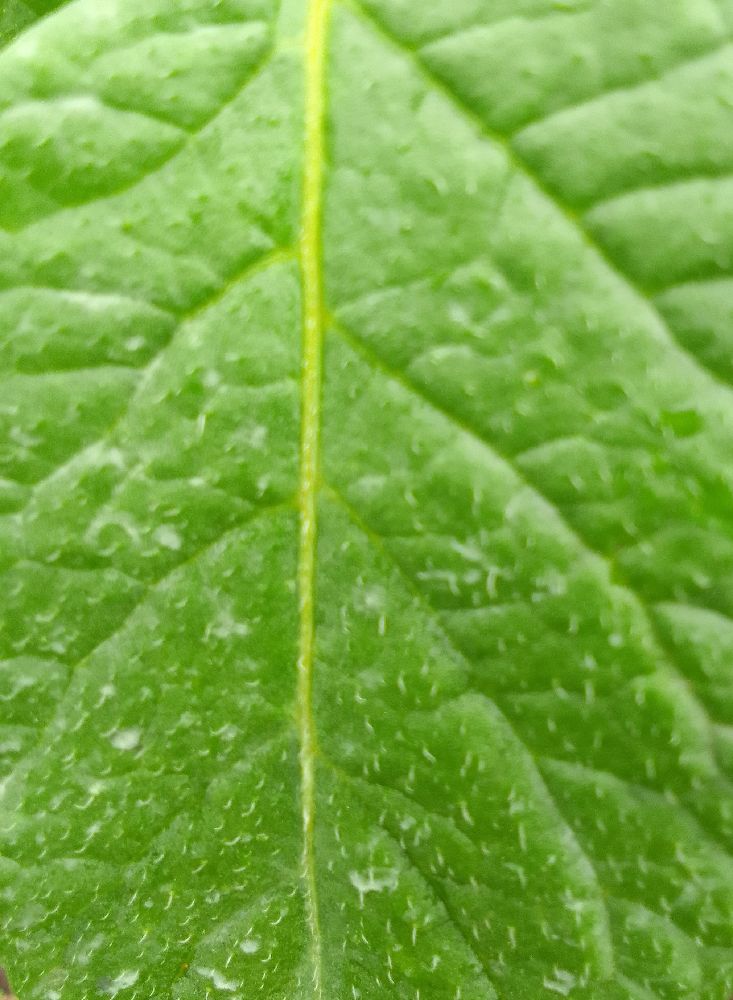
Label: Healthy